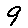
Label: 9